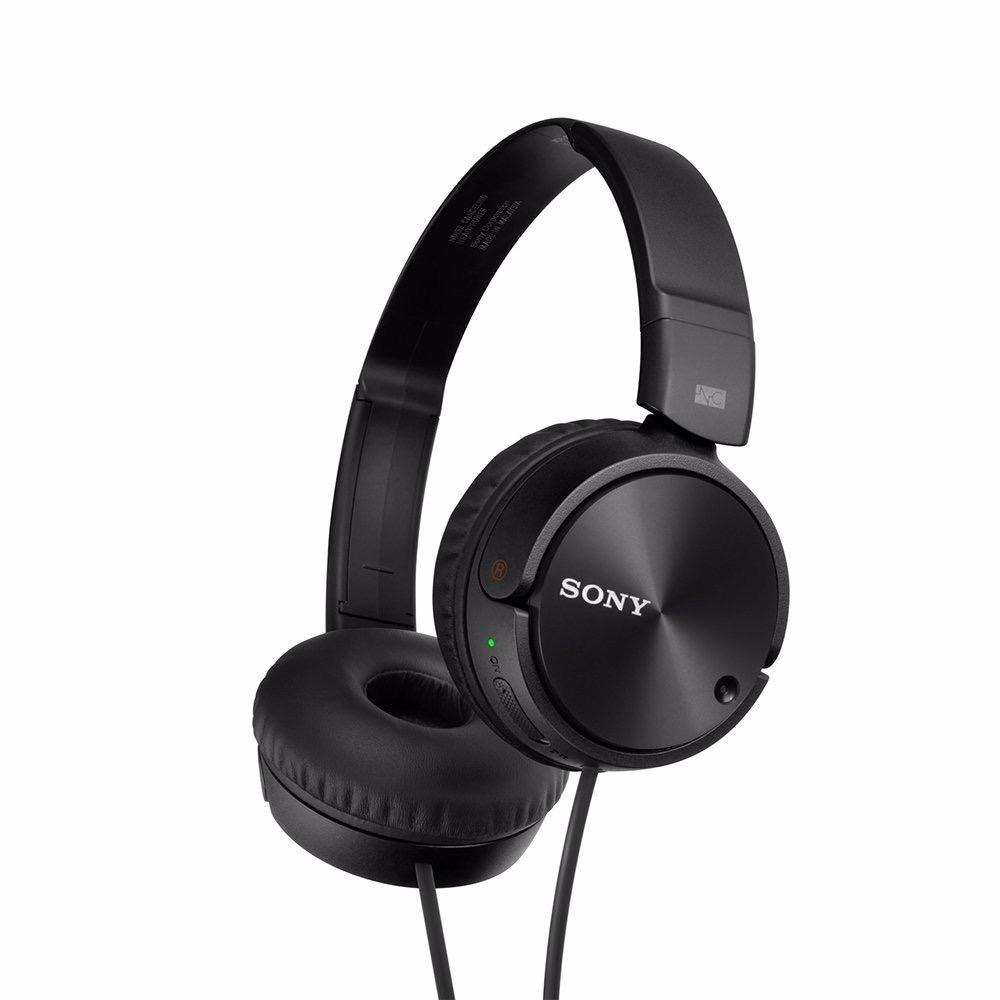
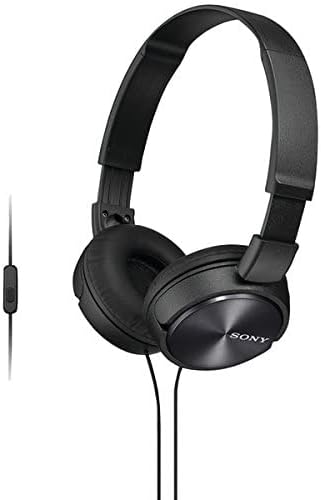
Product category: headphones
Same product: yes